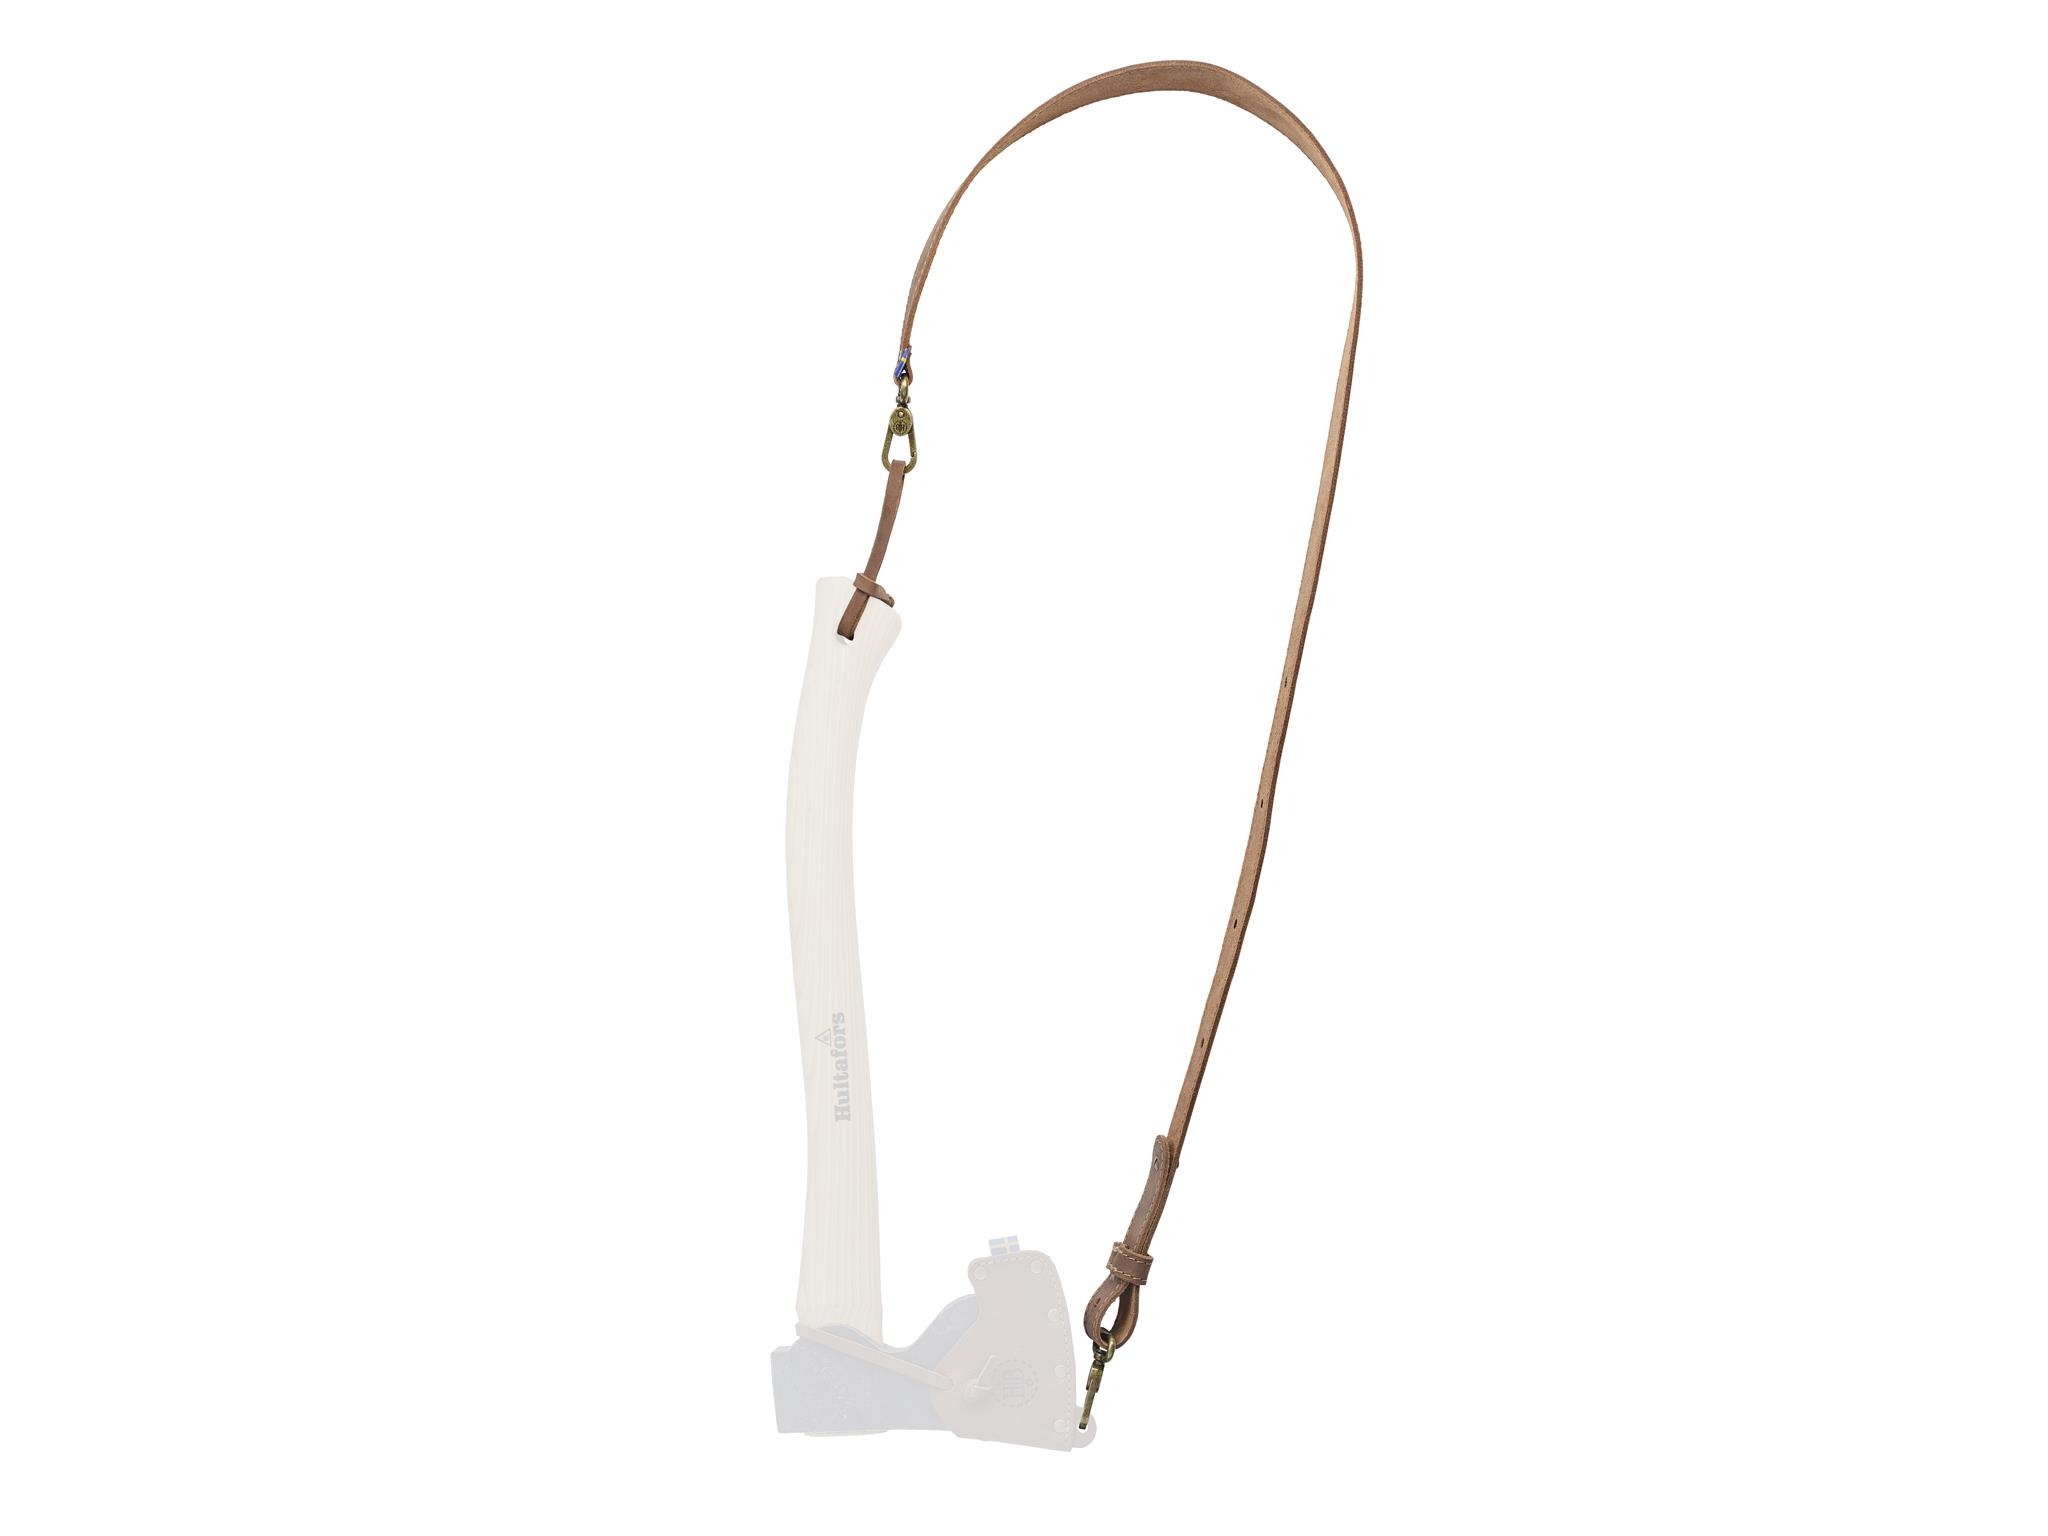
Hultafors Leather Axe Sling
The Hultafors Leather Axe Sling. Made in Sweden with hides from Swedish cows, it is manufactured with the greatest care for the animals and the environment. The leather is vegetable tanned full grain leather for the best possible durability and the natural treatment means it will age beautifully when worn. It's length adjustable to suit different axes and people. The sling is extra wide over the shoulder to distribute the weight and be comfortable to wear. It attaches to the axe with the carabiners at each end of the sling. One end attaches to the hole in the handle via an extra leather strap which is included, the other end is attached to the axe sheath. (There are only attachment holes on newer sheaths.) Specifications: Length: 900-1100mm (36-43in). Width: 25-45mm (1-2in).
Brand: Hultafors
Category: Hardware > Tool Accessories > Axe Accessories